Fujifilm FinePix F series

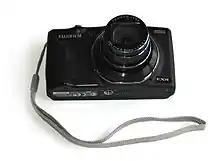
Fujifilm FinePix F770EXR

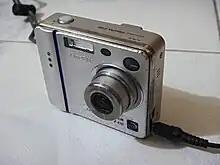
Fujifilm FinePix F410 camera

Prior to the current generation, Fujifilm released a number of cameras with the "F" designation. These included the compact, uniquely shaped F401, F402, F410, F420, F440, and F450, the larger F700 and F810, and the F601 Zoom and F610. Some of these cameras had earlier versions of the Super CCD sensor. Most of these earlier cameras did not have autofocus assist beams, and none of them had long-lasting battery life.